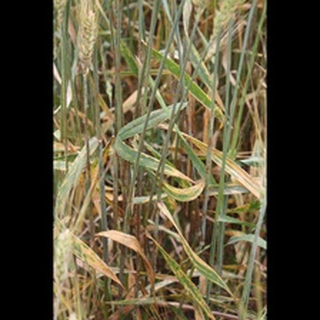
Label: wheat_black_rust